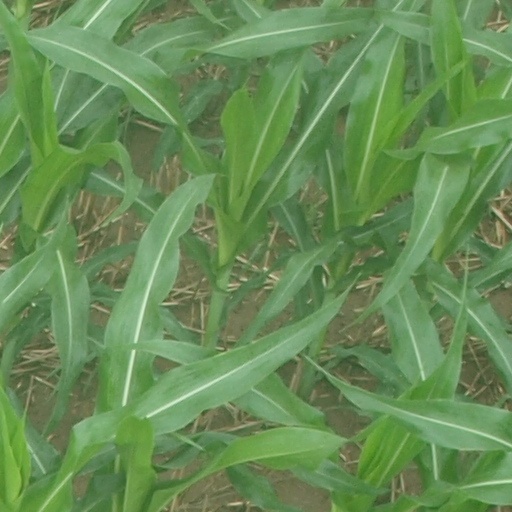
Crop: maize; corn